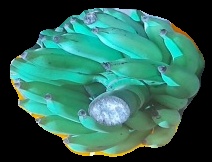
Variety: elakki-bale
Grade: grade2